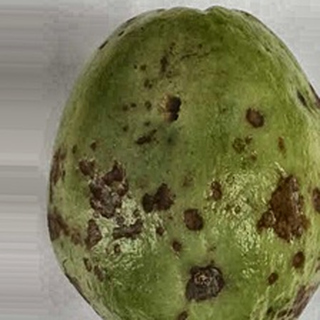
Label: guava_anthracnose